Luke Browning

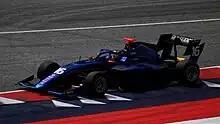
Browning driving the Dallara F3 2019 during the 2023 Spielberg Formula 3 round.

Browning partook in the 2023 Formula 3 pre-season testing with Hitech Pulse-Eight. On 1 March 2023, just two days before the season started, Hitech announced the signing of Browning, ultimately completing its F3 roster for the upcoming season. He qualified 17th on debut in Bahrain, but the sprint race ended in disappointment, getting tagged by Hugh Barter. However, he stunned with an epic recovery drive during the feature race, passing car after car for fifth place. He cracked into the top 12 in Melbourne qualifying, putting him fourth for the sprint. Despite scooting to second early on, it included contact Oliver Goethe which took him out of the race. He would briefly go airborne in a battle with teammate Sebastián Montoya. The Briton suffered damage to his car, eventually finishing 11th before a penalty for contact with Goethe dropped him to 17th. He had another penalty-stricken race in the feature, this time for colliding with Franco Colapinto which dropped him from sixth to eighth.